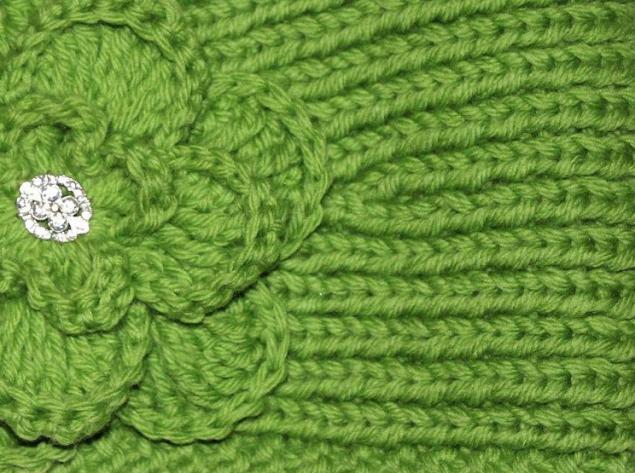
Texture: knitted